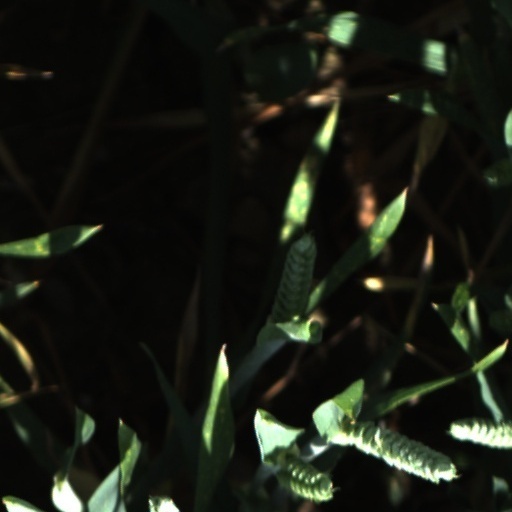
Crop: wheat